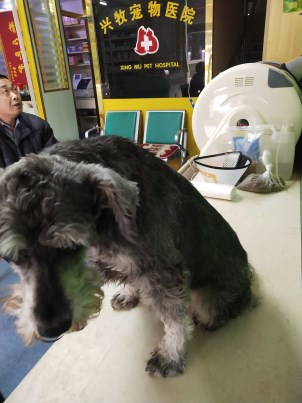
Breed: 2342-n000102-miniature_schnauzer